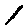
Label: 1